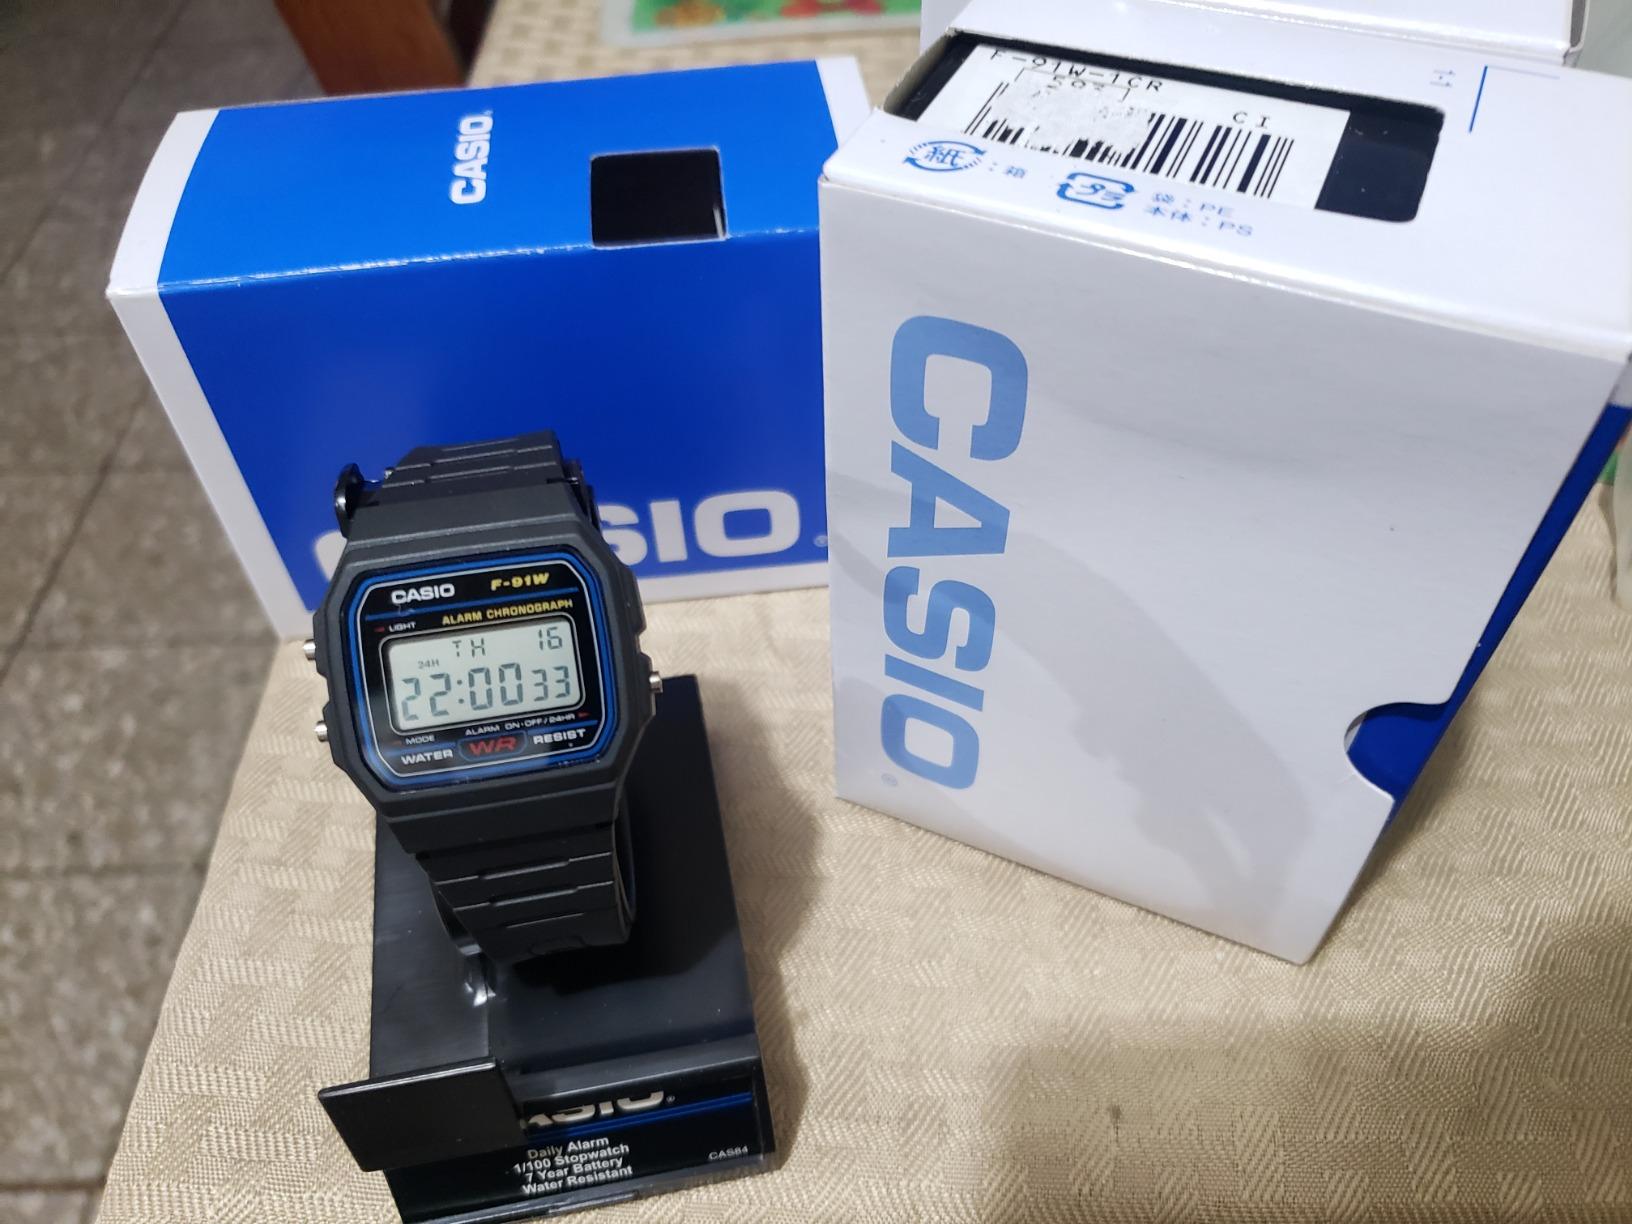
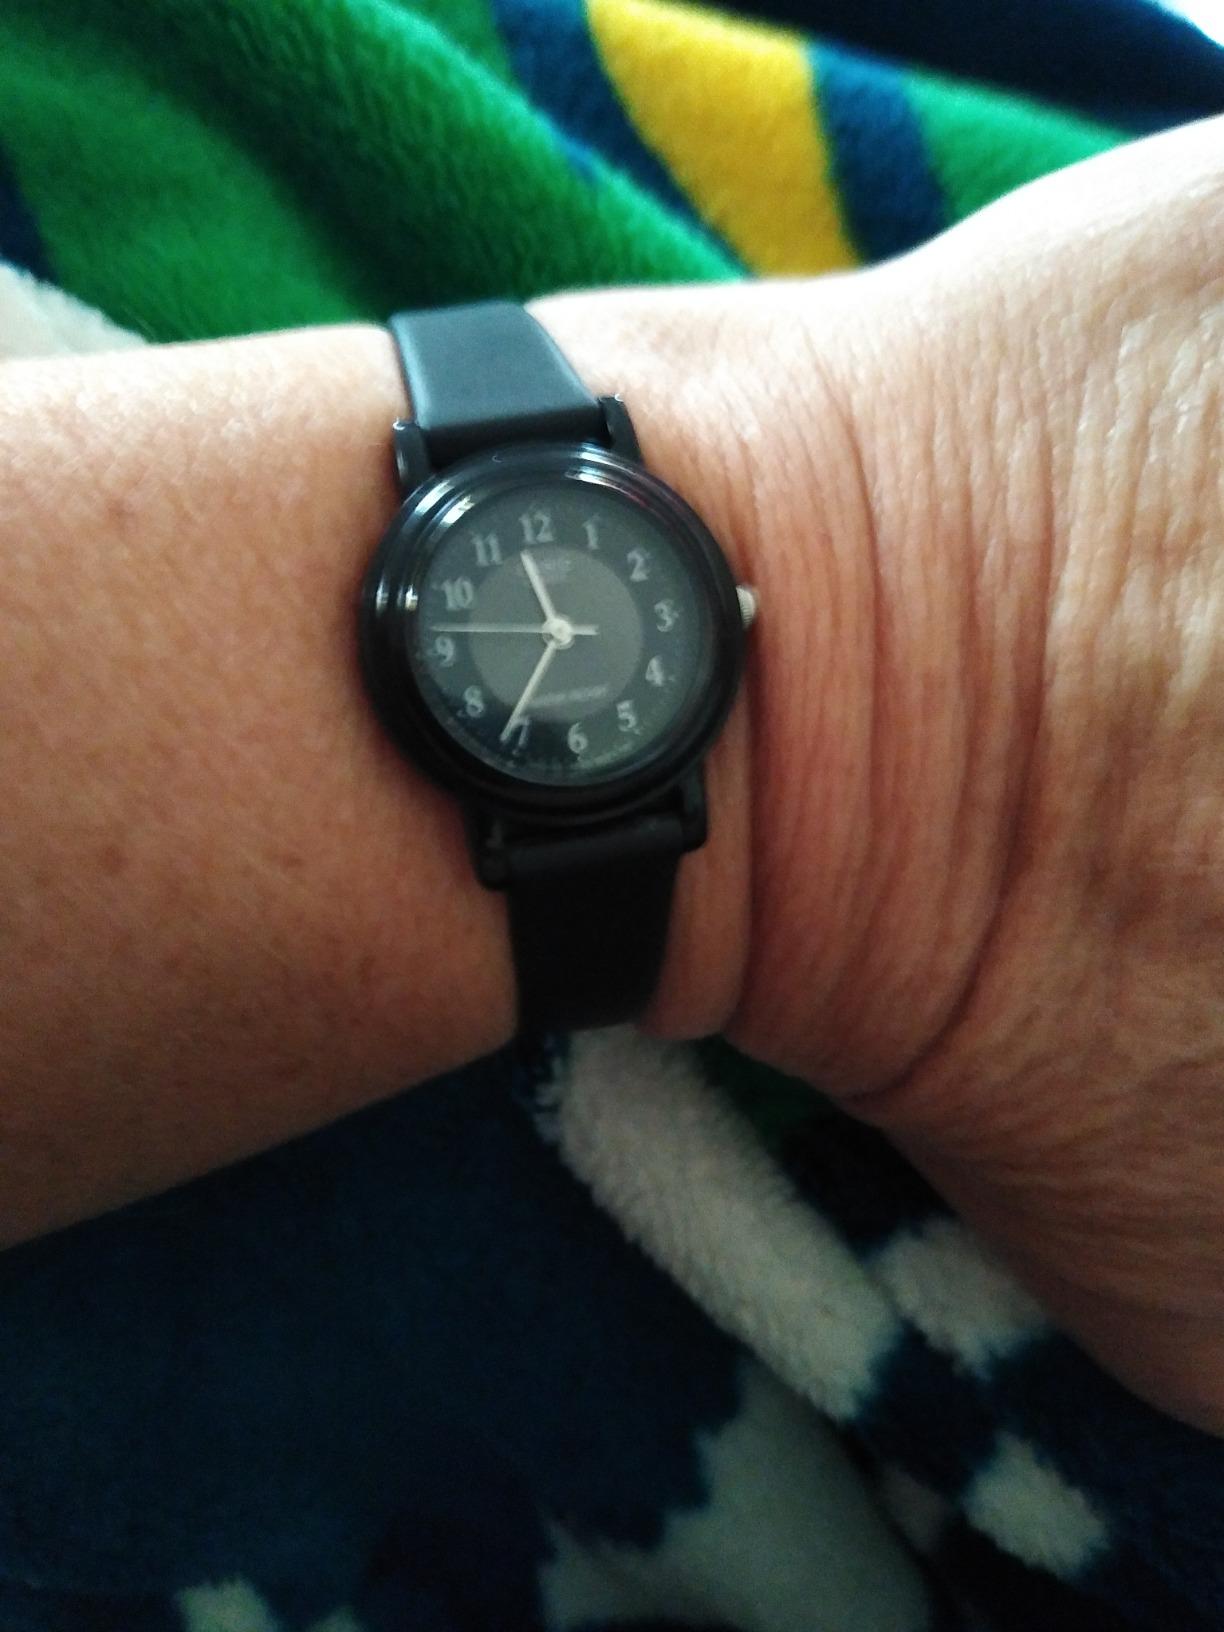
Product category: accessories_watch
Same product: no